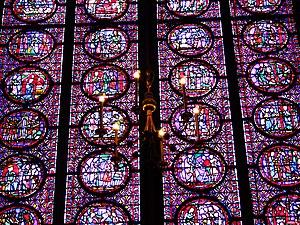
Sainte Chapelle (vitraux et chandelier), Paris This building is indexed in the Base Mérimée, a database of architectural heritage maintained by the French Ministry of Culture,
Les vitraux de la Sainte-Chapelle sont créés à la demande de saint Louis, roi de France, pour décorer sa nouvelle Sainte-Chapelle.